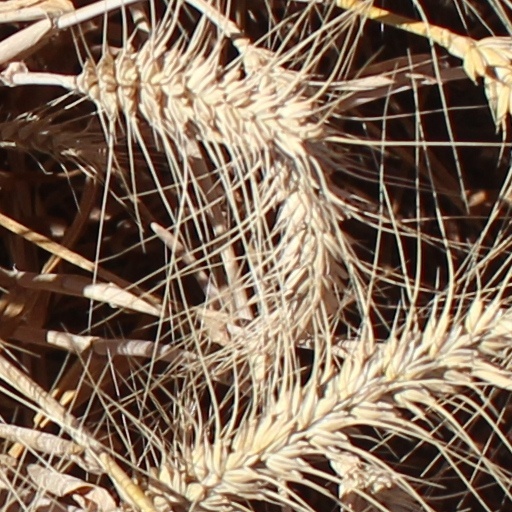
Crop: wheat